Jennifer Hills

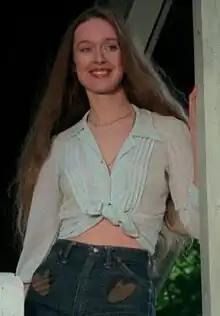
Camille Keaton as Jennifer Hills in the 1978 film

Jennifer Hills is a fictional character in the "I Spit on Your Grave" horror film series, portrayed by Camille Keaton in the original film and by Sarah Butler in the remake films. She appears in four out of the five "I Spit on Your Grave" films. She is a vigilante in the 1978 original, its 2019 sequel "", the 2010 remake, and the sequel to the 2010 film, "". In the films, she seeks vengeance against her rapists and other sexual predators.